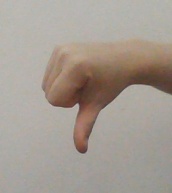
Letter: waw